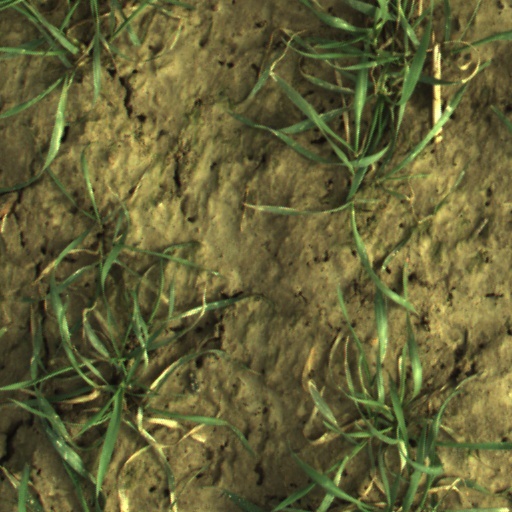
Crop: wheat